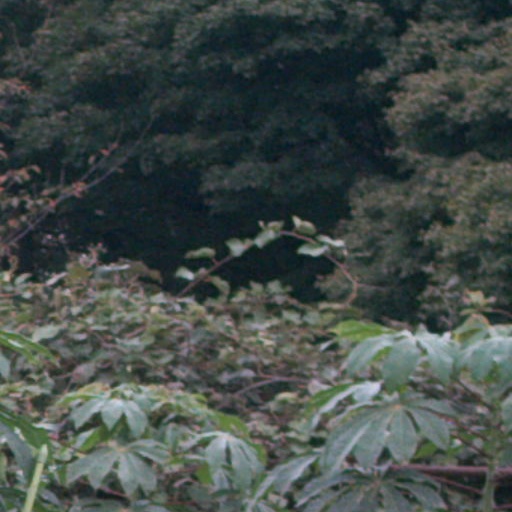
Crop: cassava